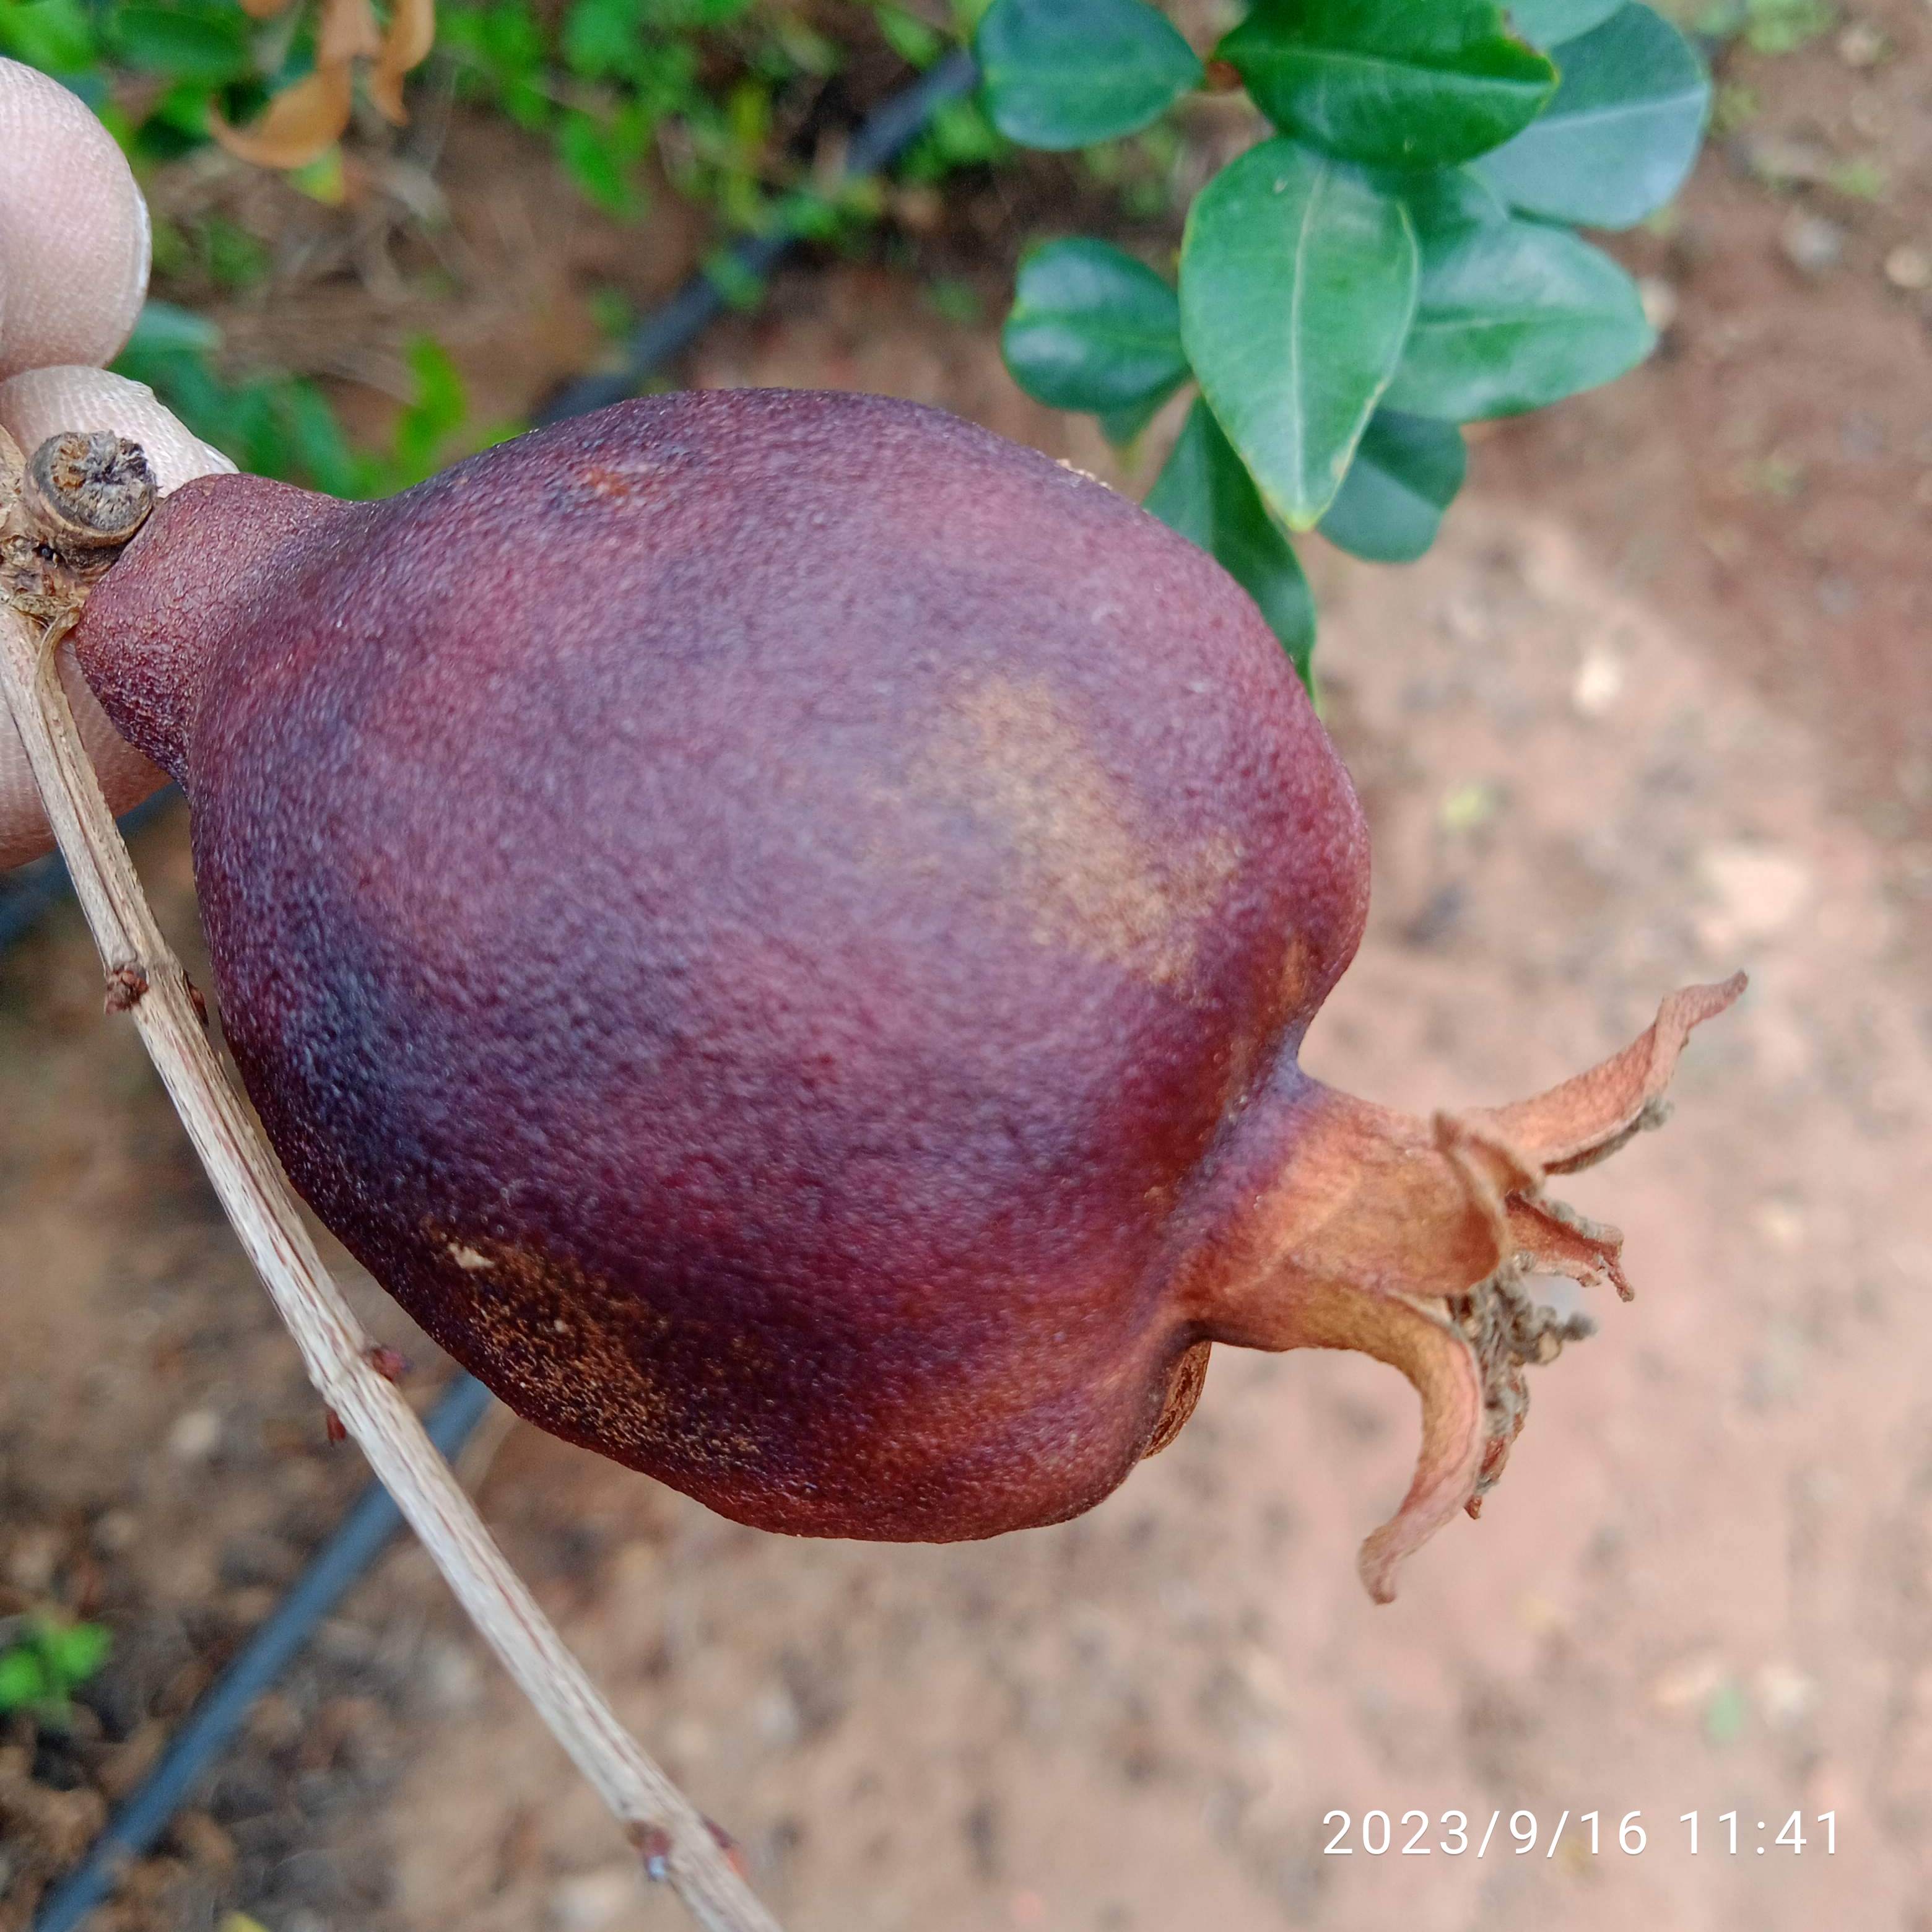
Label: Alternaria